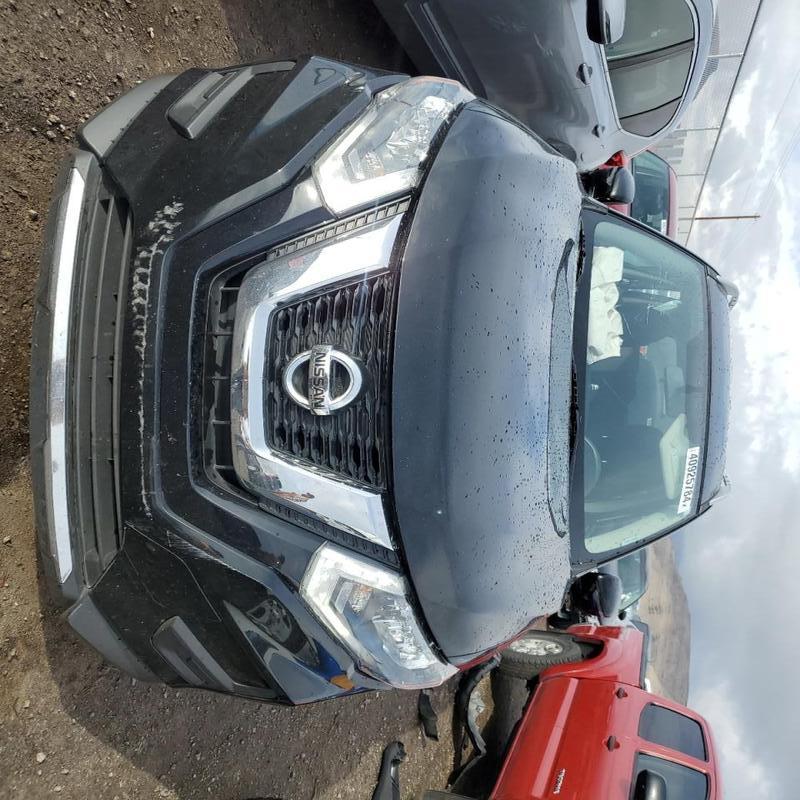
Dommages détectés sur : capot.
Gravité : mineur